Lancia 3Ro

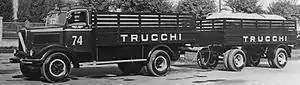
Civilian 3Ro with trailer

The 3Ro P (266P) and 3Ro PL (266PL) were stretched chassis to serve as basis for buses and coaches, whose wheelbases measured respectively and .